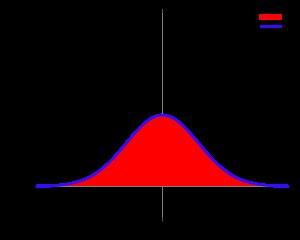
En mathématiques, une intégrale de Gauss est l'intégrale d'une fonction gaussienne sur l'ensemble des réels. Sa valeur est reliée à la constante π par la formule